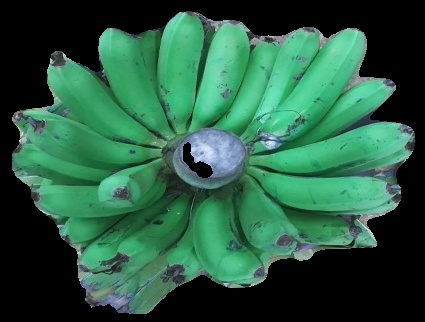
Variety: pachbale
Grade: grade2